Vz. 33

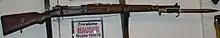
A Brazilian Model 08/34 carbine.

In the 1930s, many Latin American countries ordered vz. 12/33 carbines. Mexico and Colombia ordered some in 7×57mm Mauser. After 1952, most of the Colombian short rifles were modified in the R. FAMAGE M1952 program rebored and rechambered to fire .30-06 Springfield. Ecuador ordered vz. 12/33s in 7.65×53mm Mauser and used them during the 1941 war against Peru. El Salvador bought 5,600 carbines in 1937 and used them until they were replaced post-WW2 by American weapons. Nicaragua bought some vz. 12/33 carbines (mostly with Spanish markings but some with Czech markings) alongside vz. 23 short rifles. Paraguay also fielded some vz. 12/33 during the Chaco War.